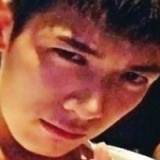
diễn viên Vương Đại Lục